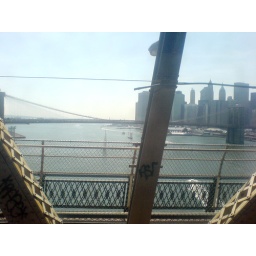
the east river had quite a few sail boats in it